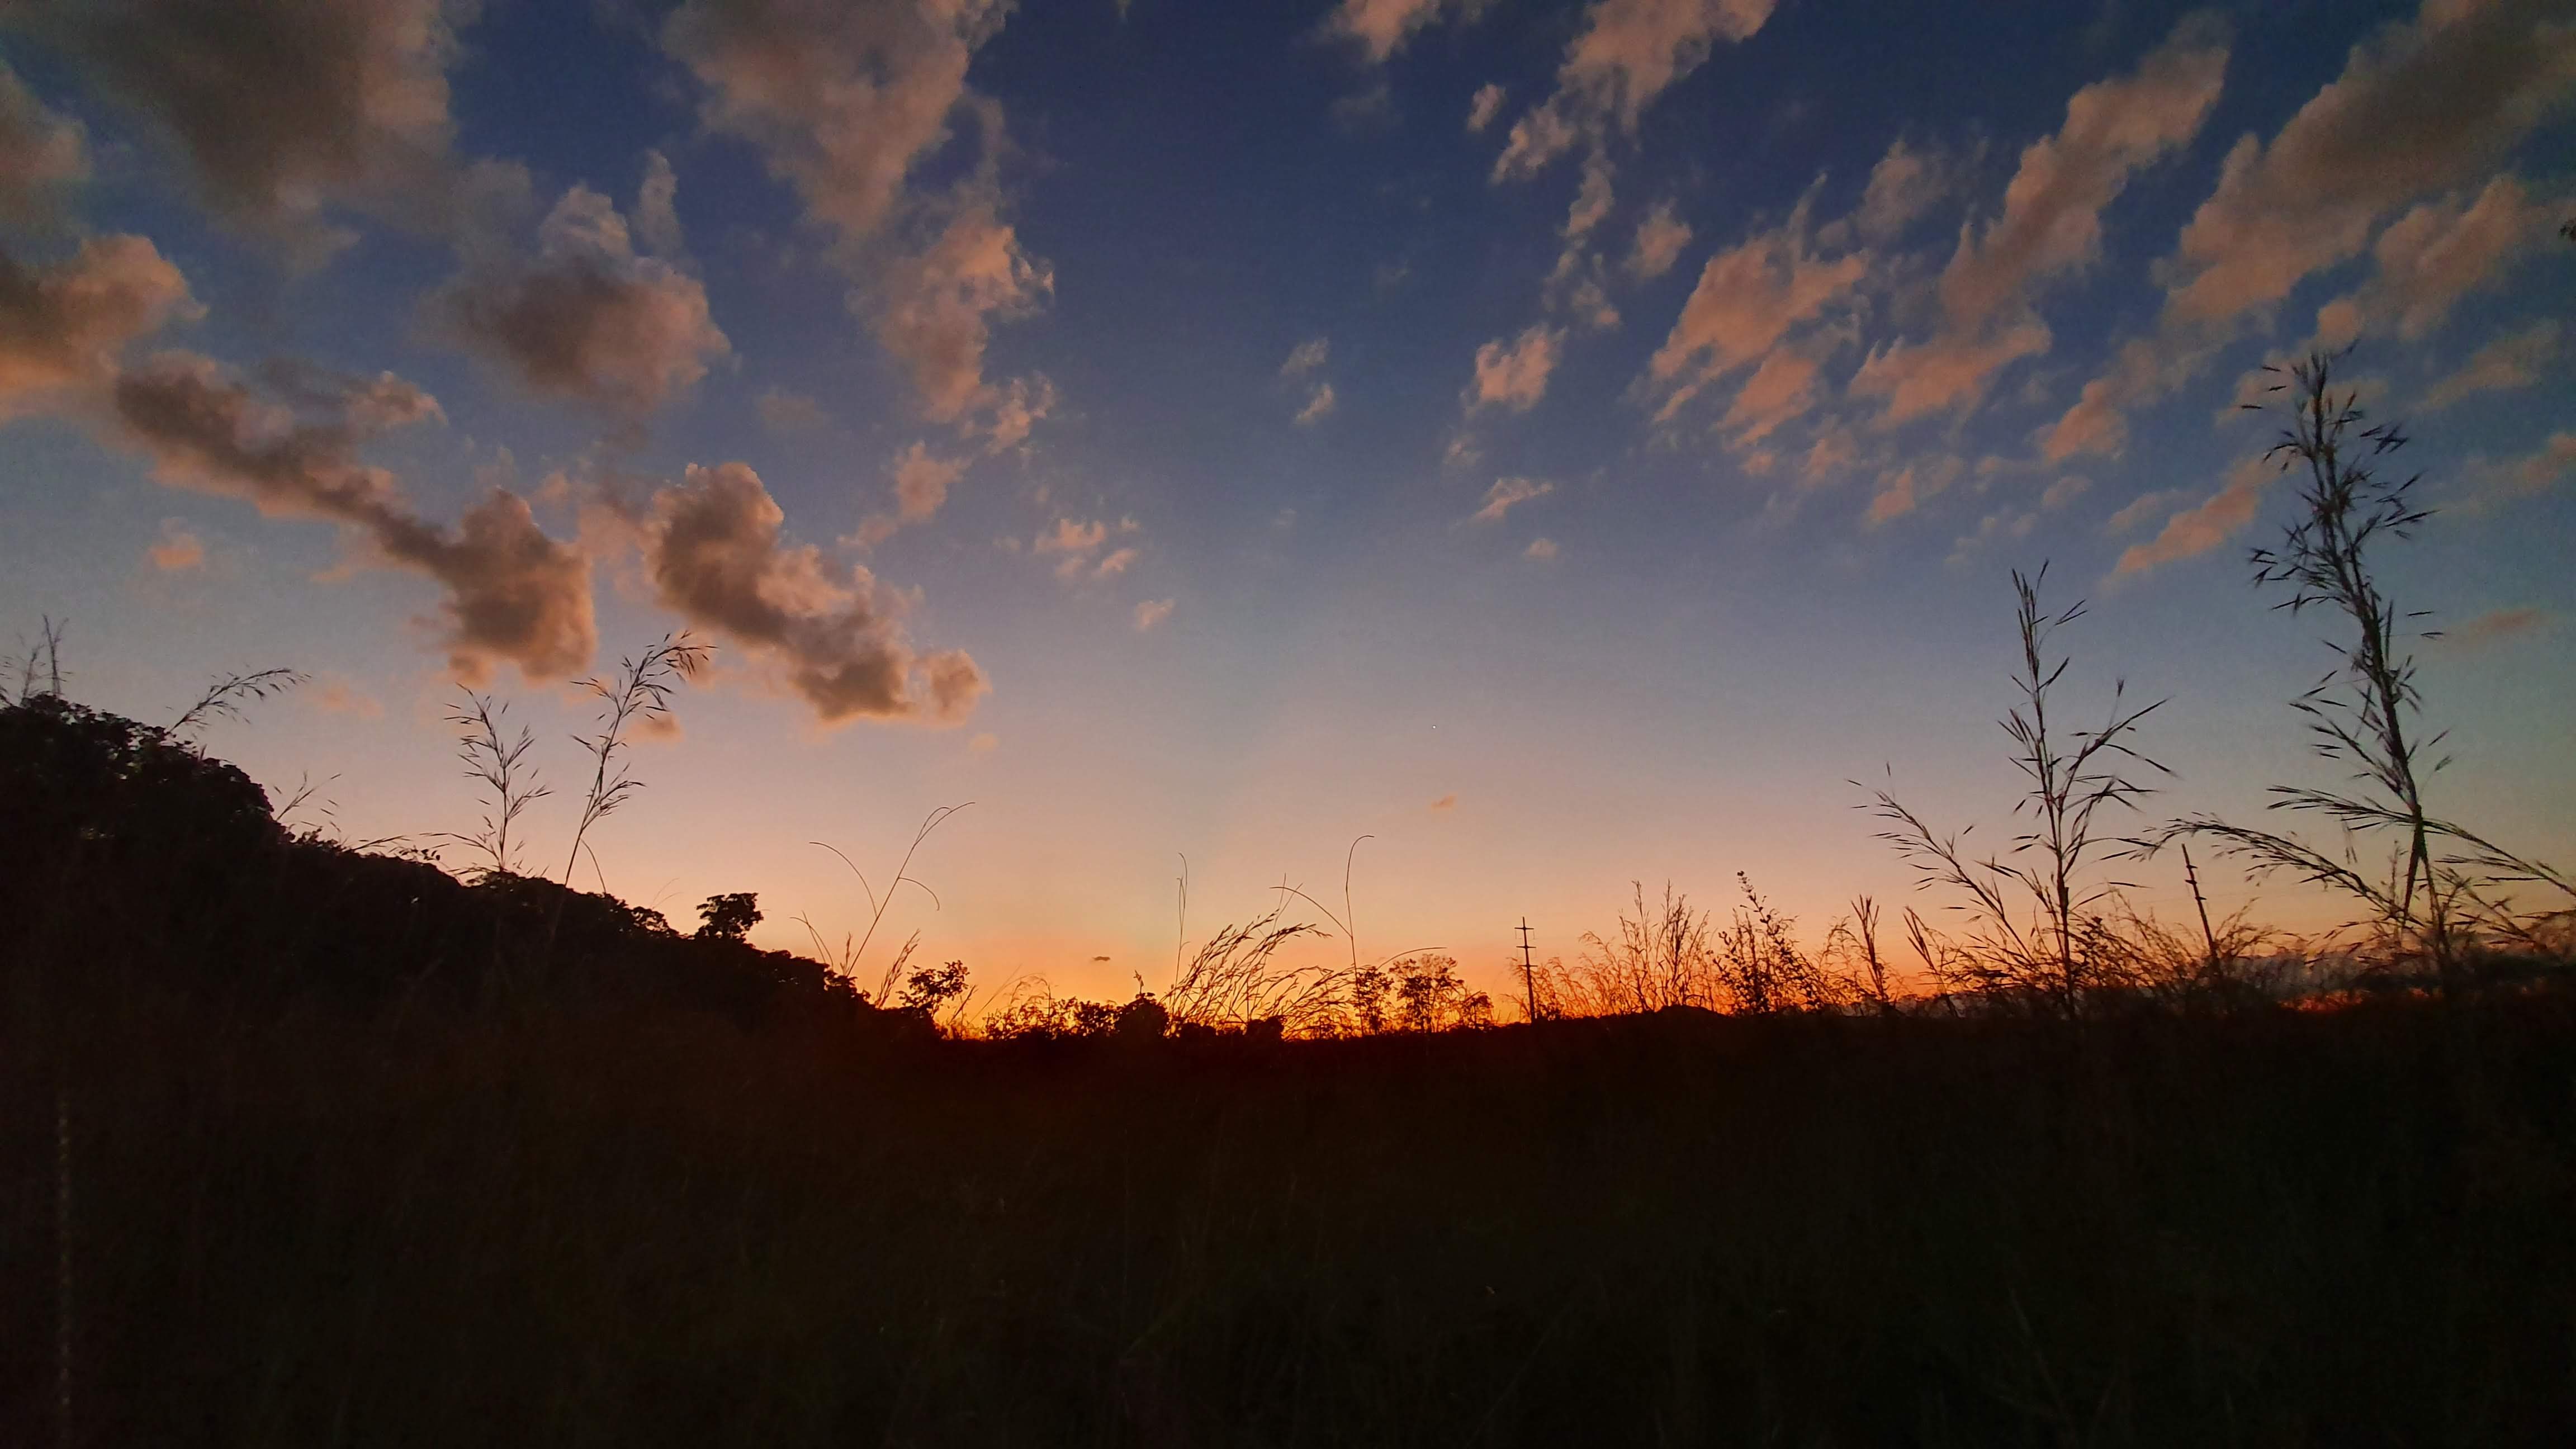
paisagem, natureza, park, landscape, nature, sky, cloud, natural landscape, sunset, horizon, evening, afterglow, natural environment, atmosphere, atmospheric phenomenon, morning, tree, dusk, orange, sunlight, branch, sunrise, grass, meteorological phenomenon, cumulus, rural area, night, mountain, dawn, grassland, photography, plain, winter, plant, red sky at morning, hill, prairie, city